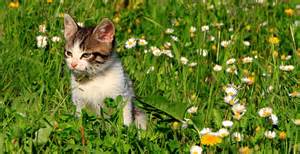
Label: gatto